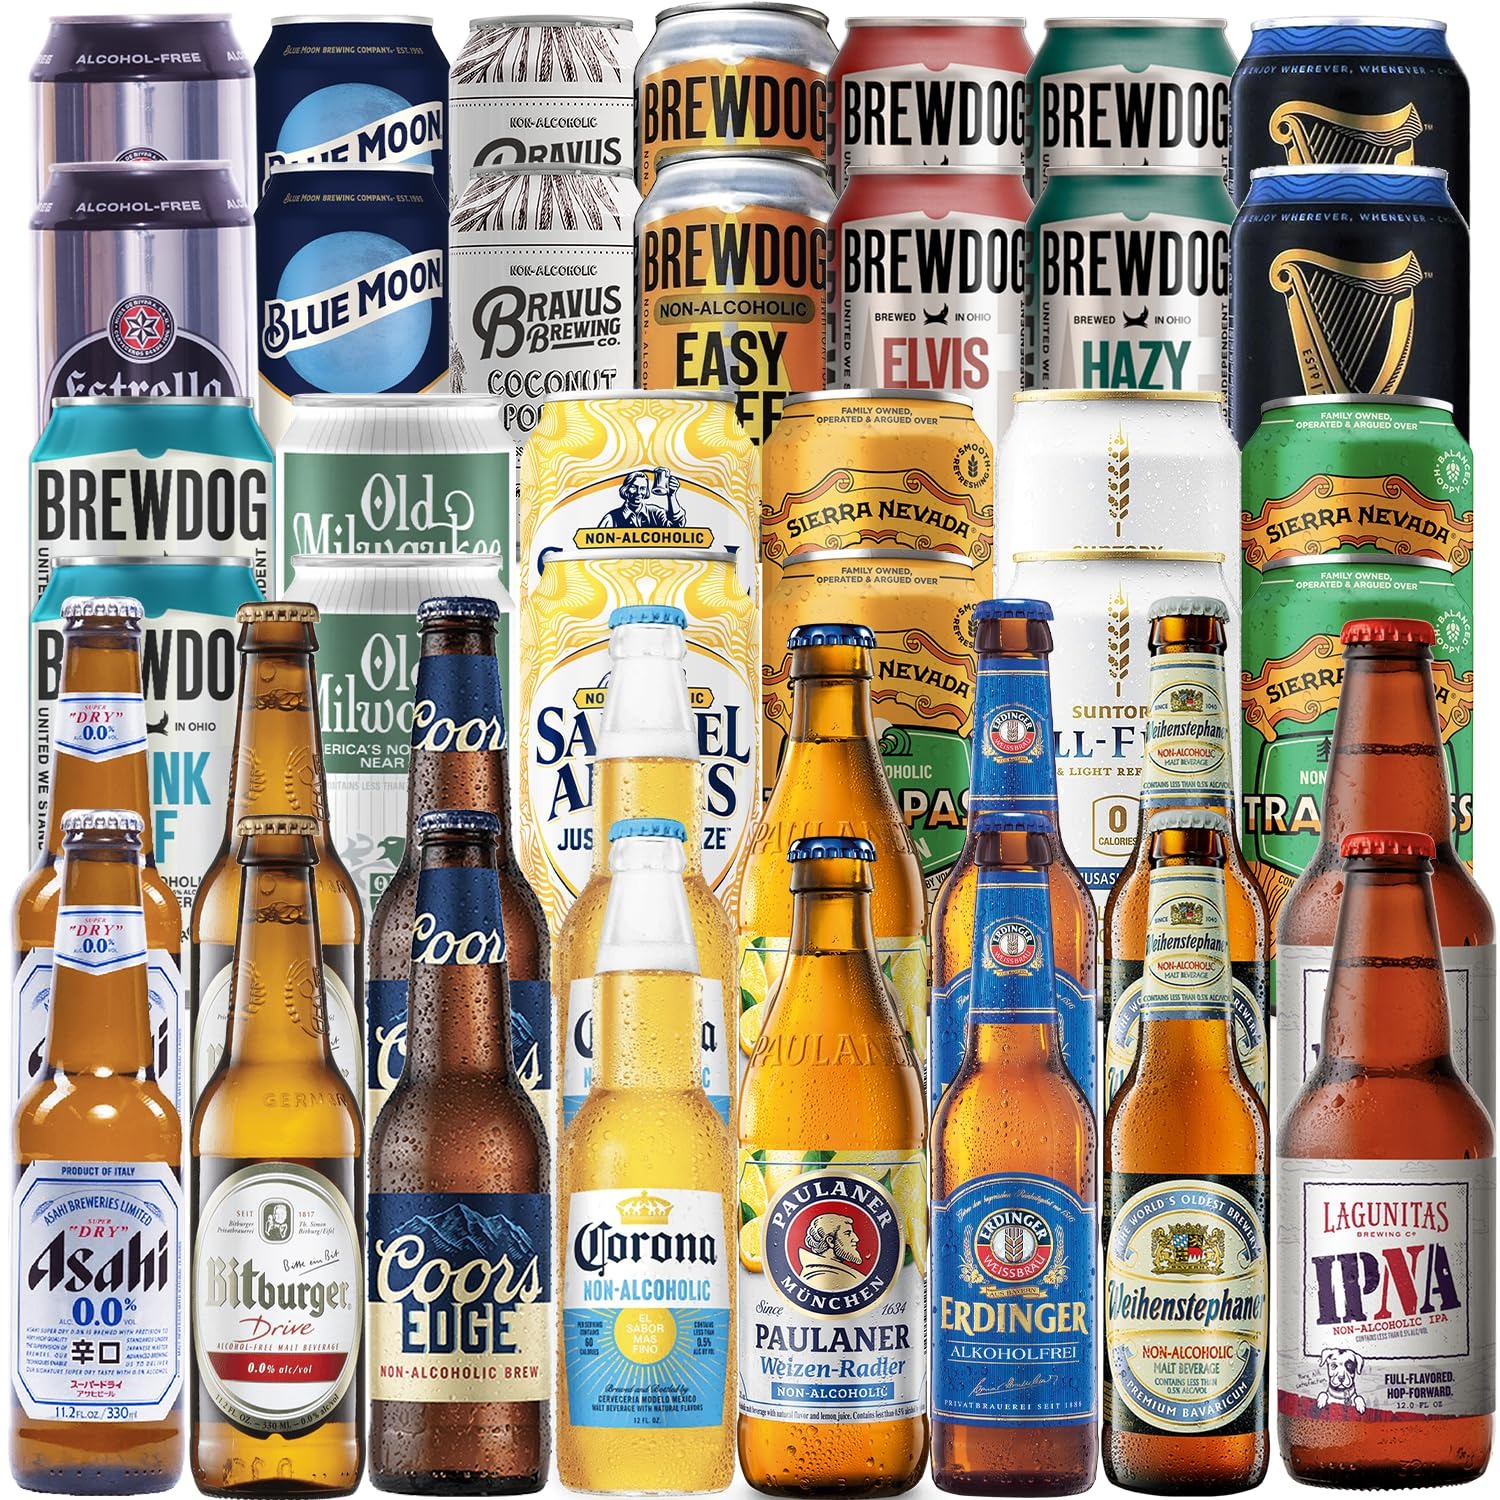
Item Name: Ultimate Non-Alcoholic Beer Sampler 44 Pack - Premium Alcohol-Free Beers for Every Taste
Bullet Point 1: Includes Non-Alcoholic Selections from: Estrella Galicia, Blue Moon, Bravus, Brewdog, Guinness, Old Milwaukee, Sam Adams, Sierra Nevada, Suntory, Asahi, Bitburger, Coors, Corona, Lagunitas, Erdinger, Paulauner and Weihenstephaner
Bullet Point 2: Diverse range of premium non-alcoholic beers
Bullet Point 3: Crisp lagers and refreshing wheat ales to bold IPAs and rich stouts
Bullet Point 4: The best way to find the perfect Non-Alcoholic Brew for you!
Value: 12.0
Unit: Fl Oz

Price: 89.98